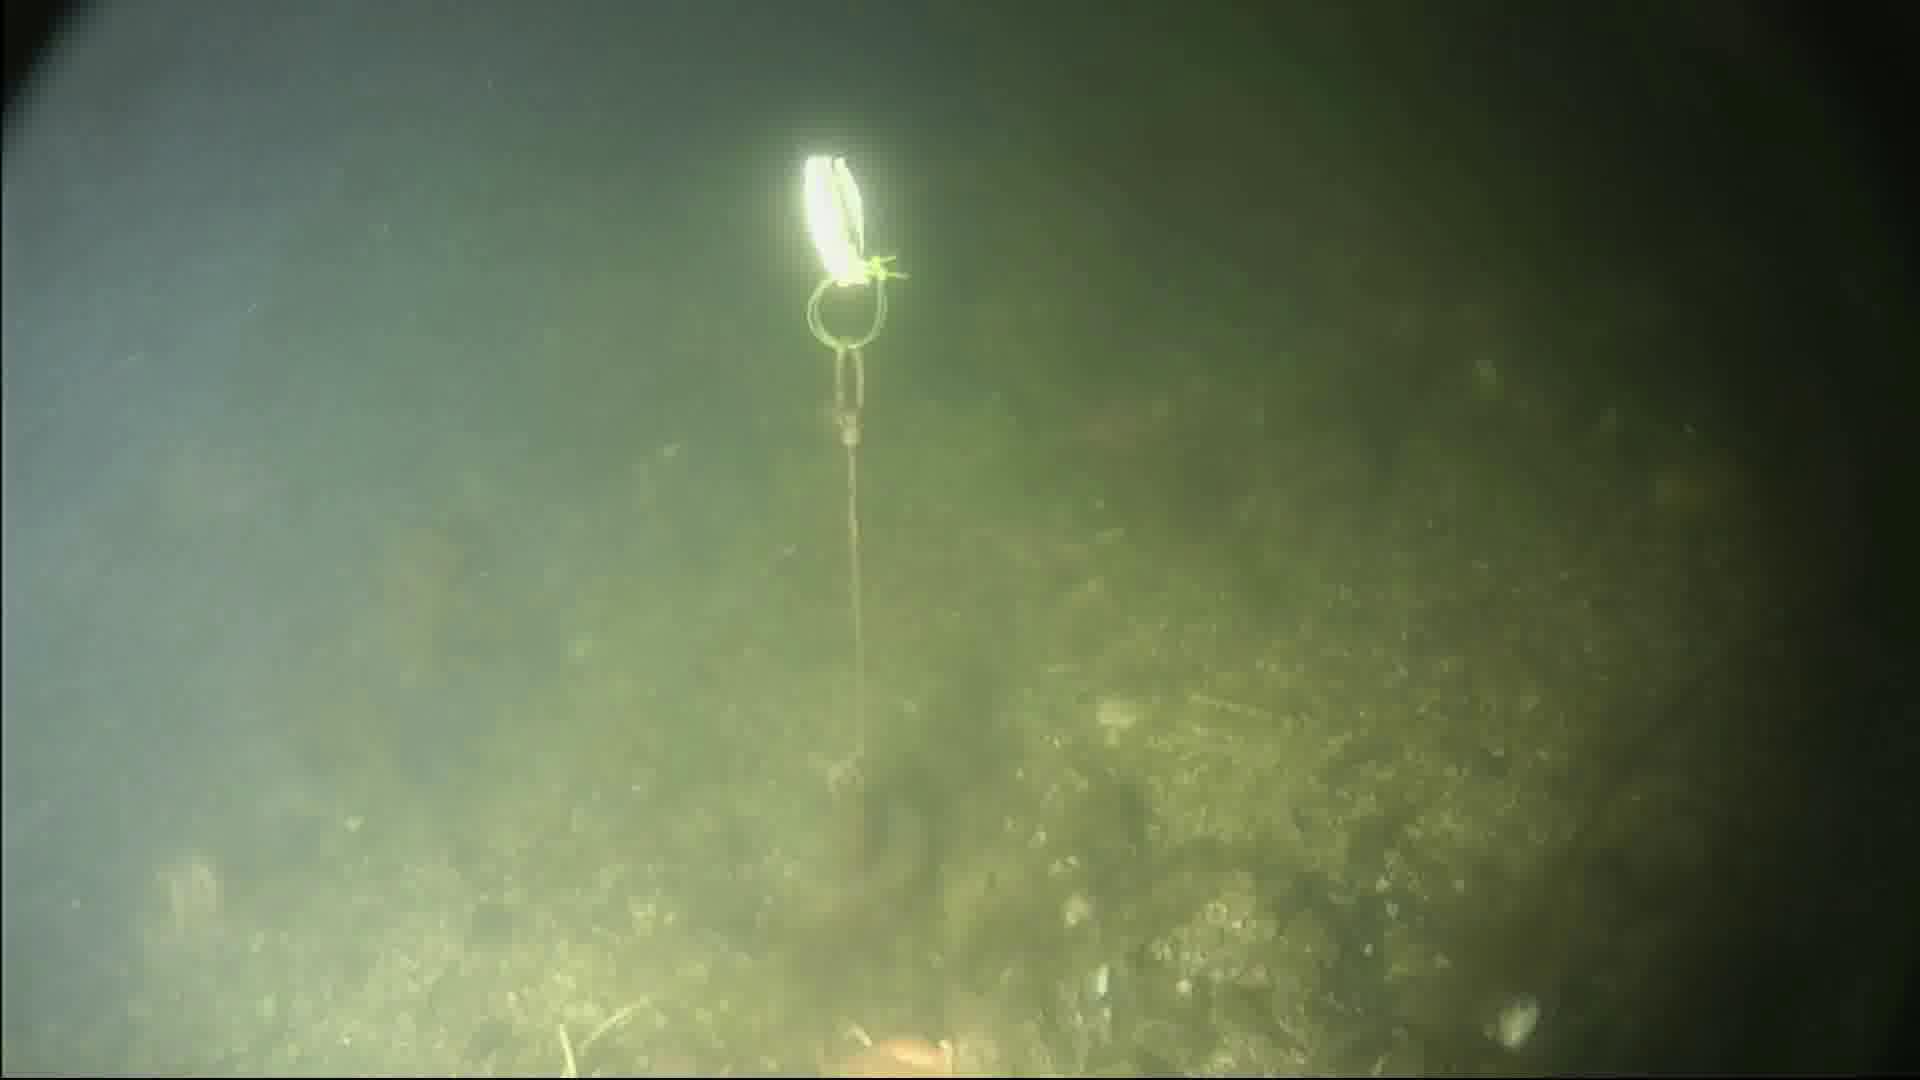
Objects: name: starfish